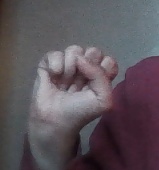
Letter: saad